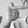
ASL letter: T